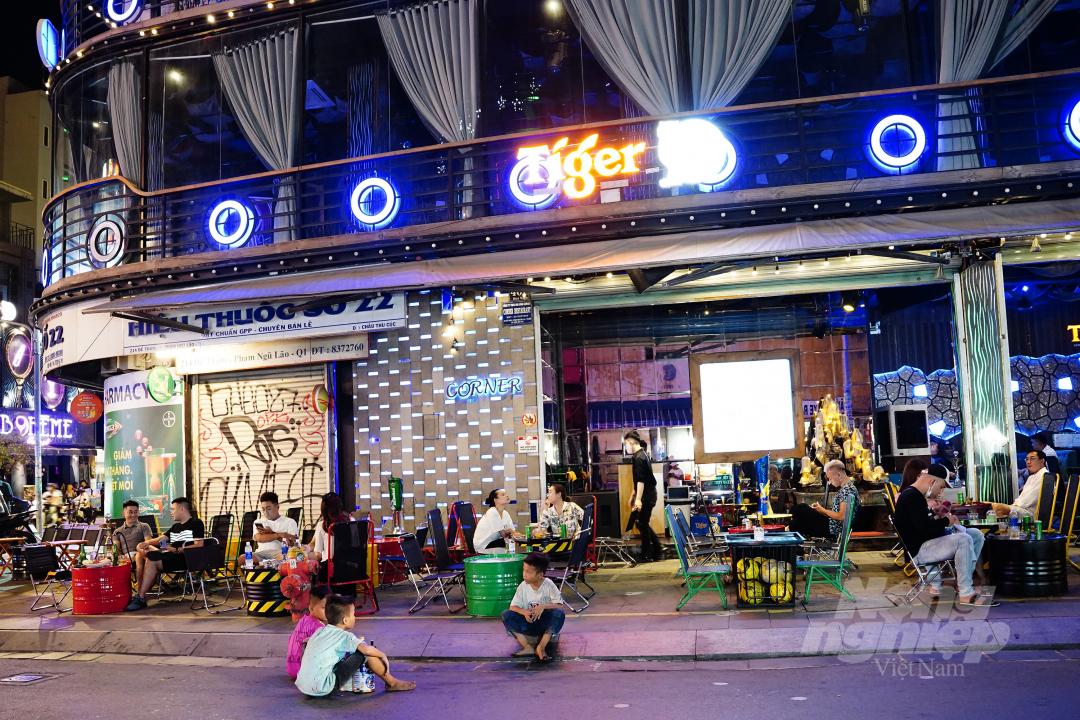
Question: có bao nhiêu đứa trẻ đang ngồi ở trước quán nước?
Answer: có ba đứa trẻ đang ngồi chơi ở trước quán nước